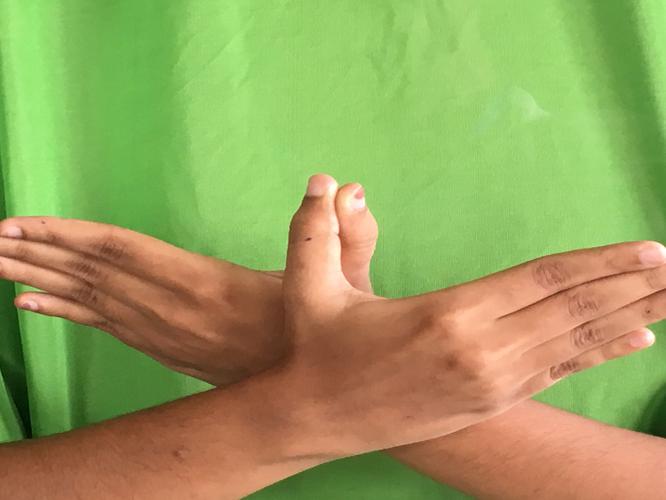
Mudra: Garuda
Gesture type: double_hand